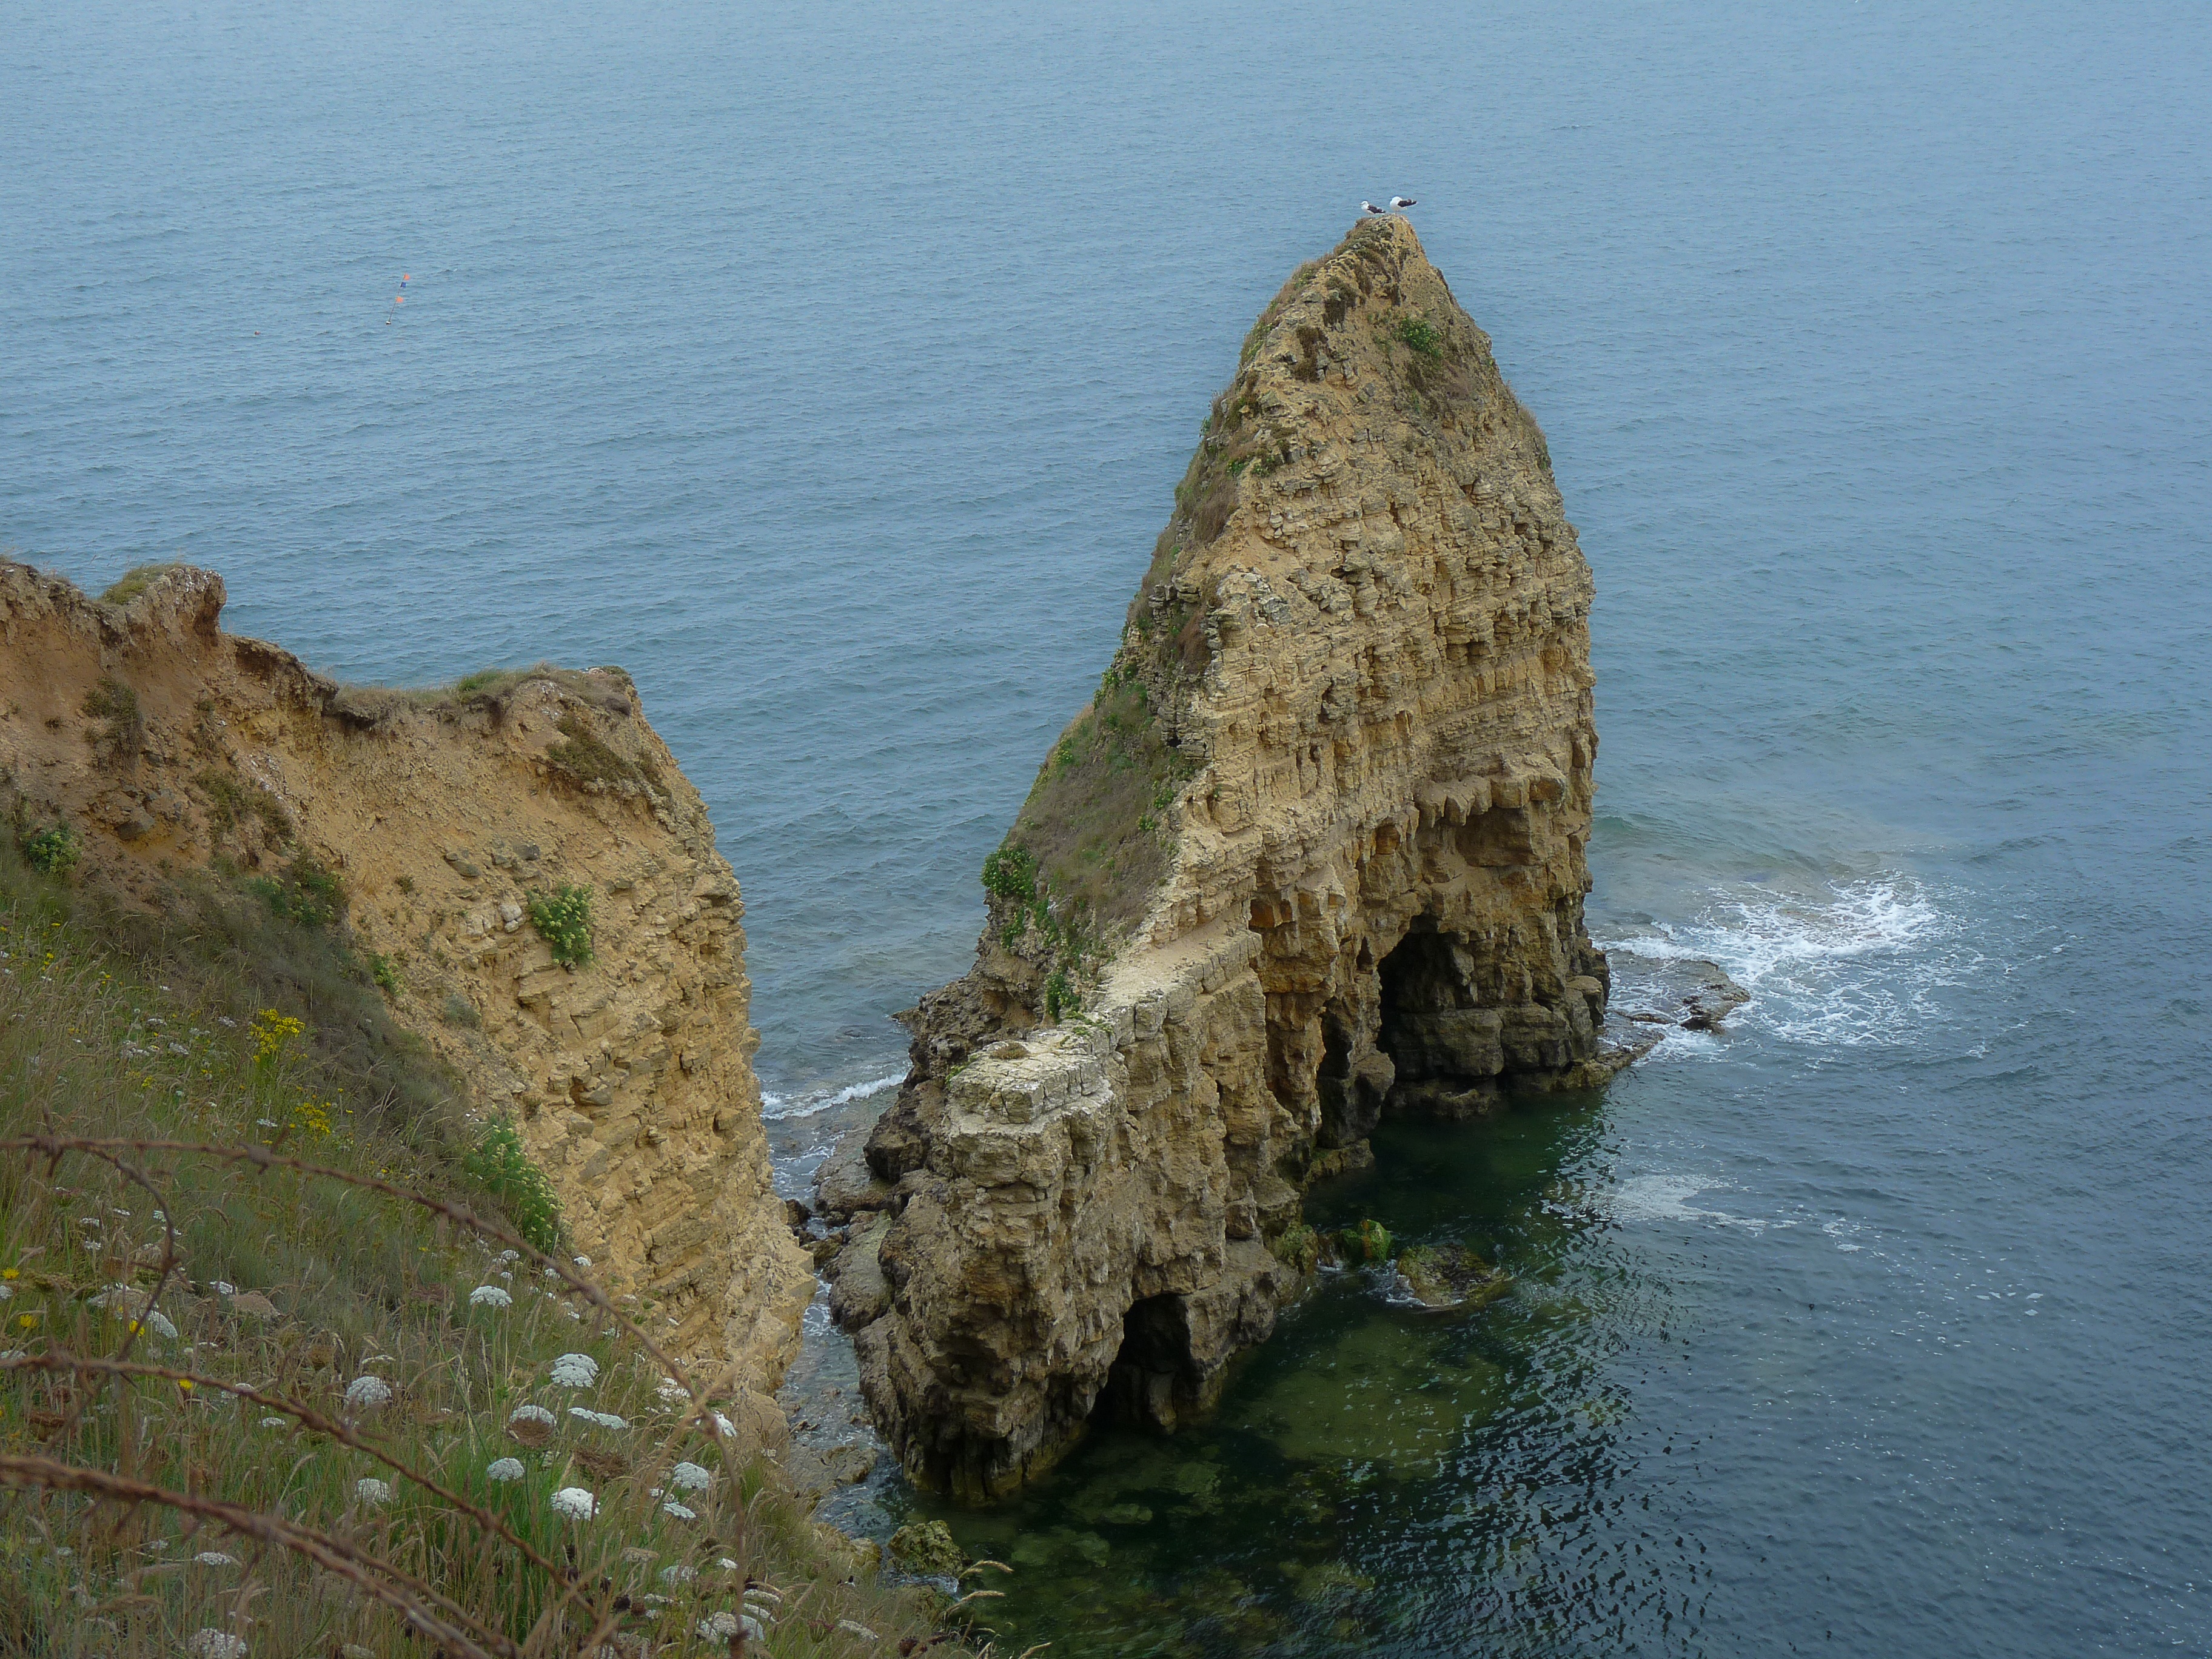
beach, sea, coast, water, rock, ocean, shore, wave, formation, cliff, cove, tower, bay, stack, terrain, material, body of water, geology, normandy, landing, cape, islet, pointe du hoc, d day, landform